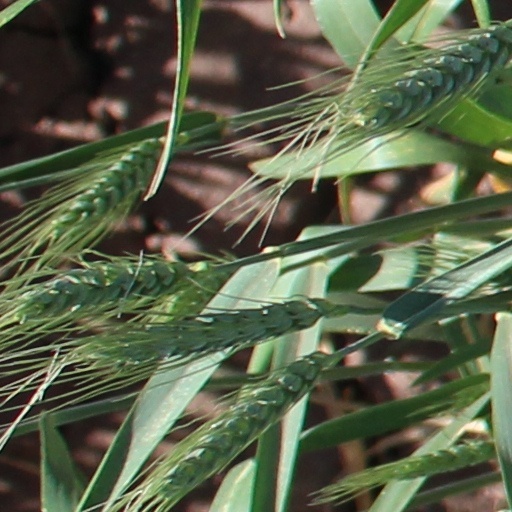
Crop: wheat